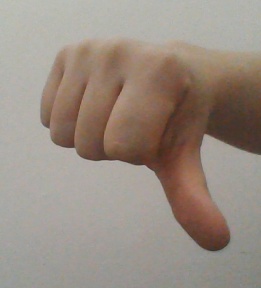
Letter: waw